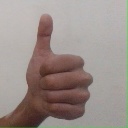
अक्षर: थ